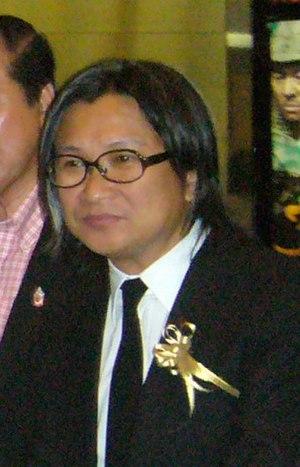
La Mostra de Venise 2012, la 69ᵉ édition de la Mostra, a eu lieu du 29 août au 8 septembre 2012.
Peter Ho-sun Chan, ou Peter Chan est un réalisateur et scénariste hong-kongais né à Bangkok le 28 novembre 1962.